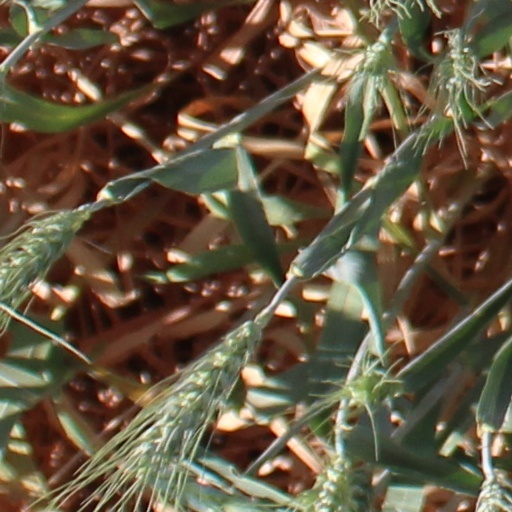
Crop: wheat